MS Azura

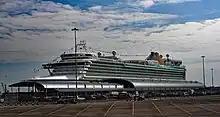
"Azura" at the Ocean Terminal ahead of her christening

"Azura" was formally named on 10 April 2010, by godmother Darcey Bussell. As well as performing the traditional bottle breaking ceremony, as a former principal dancer of the Royal Ballet, Bussell presented a dance performance by Royal Ballet School as part of the celebrations. "Azura" was originally registered in her homeport of Southampton, UK, but in November 2011 she was re-registered to Hamilton, Bermuda to enable wedding ceremonies to be conducted on board.